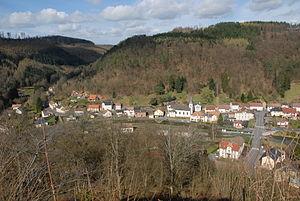
Lutzelbourg est une commune française située dans le département de la Moselle, en région Grand Est.